Simulation-based optimization

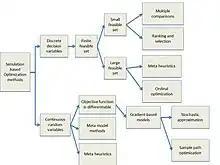
Fig.1 Classification of simulation based optimization according to variable types

Optimization exists in two main branches of operations research: